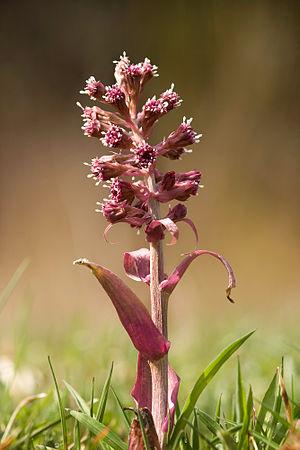
Le grand pétasite ou pétasite hybride (Petasites hybridus) est une plante herbacée vivace de la famille des Astéracées. Elle est communément appelée Chapeau du Diable
Le parc national des lacs de Plitvice est un parc national de Croatie, qui se situe à mi-chemin entre les villes de Zagreb et Zadar au sein d'un plateau karstique. C'est à la fois le plus ancien des parcs nationaux du sud de l'Europe et le plus étendu de Croatie. Il fut créé le 8 avril 1949 et ajouté sur la liste du patrimoine mondial de l'UNESCO en 1979.
Cette liste de Tracheophyta de Bosnie-Herzégovine, ainsi que d’espèces introduites est un aperçu incomplet d’espèces de mousses, de fougères, de gymnospermes et d’angiospermes citées dans la littérature disponible en langues bosniaque, croate, serbe et serbo-croate. Cet aperçu n’inclue pas des espèces cultivées ni celles occasionnellement introduites.